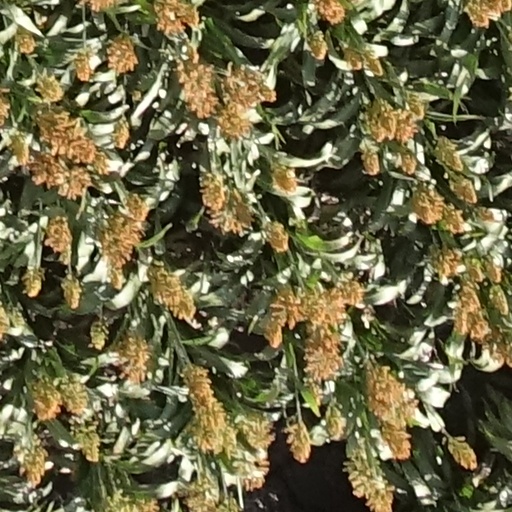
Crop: sorghum